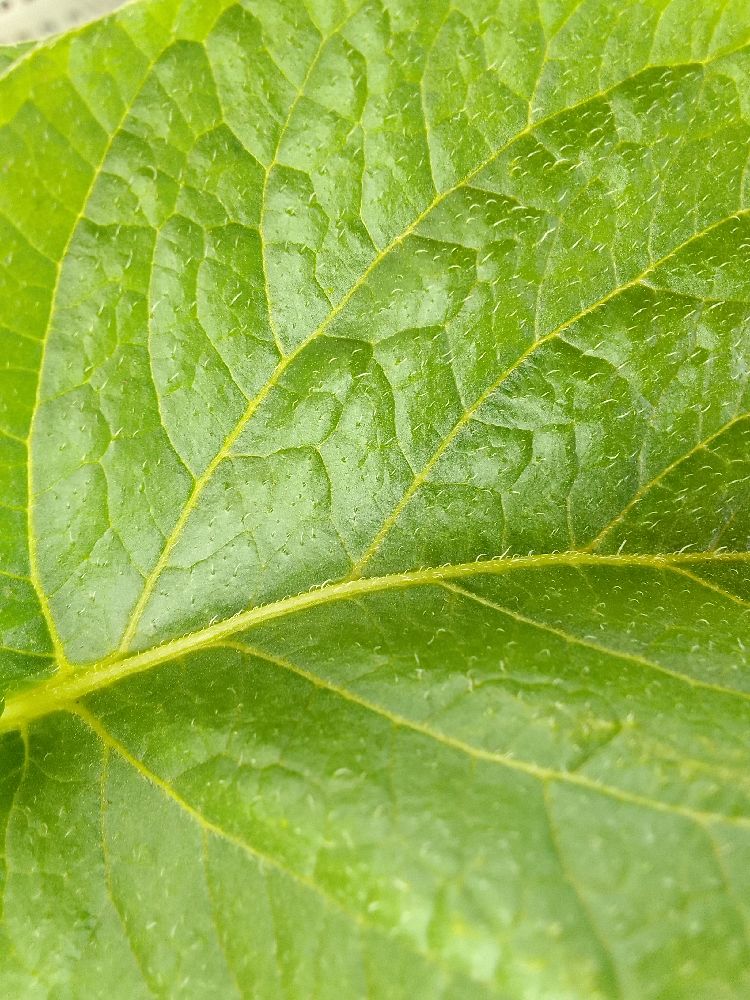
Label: Healthy